Prominent women's sports leagues in the United States and Canada

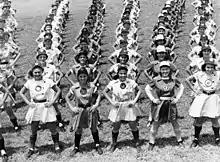

Some women's leagues are professional, while others are semi-professional. Only a few professional women's leagues pay their players, such as the Women's National Basketball Association (WNBA), National Women's Soccer League (NWSL), and Professional Women's Hockey League (PWHL), all of which exist in the United States. Many of the professional leagues pay less than a livable wage, while also offering other incentives in order to claim professional status.